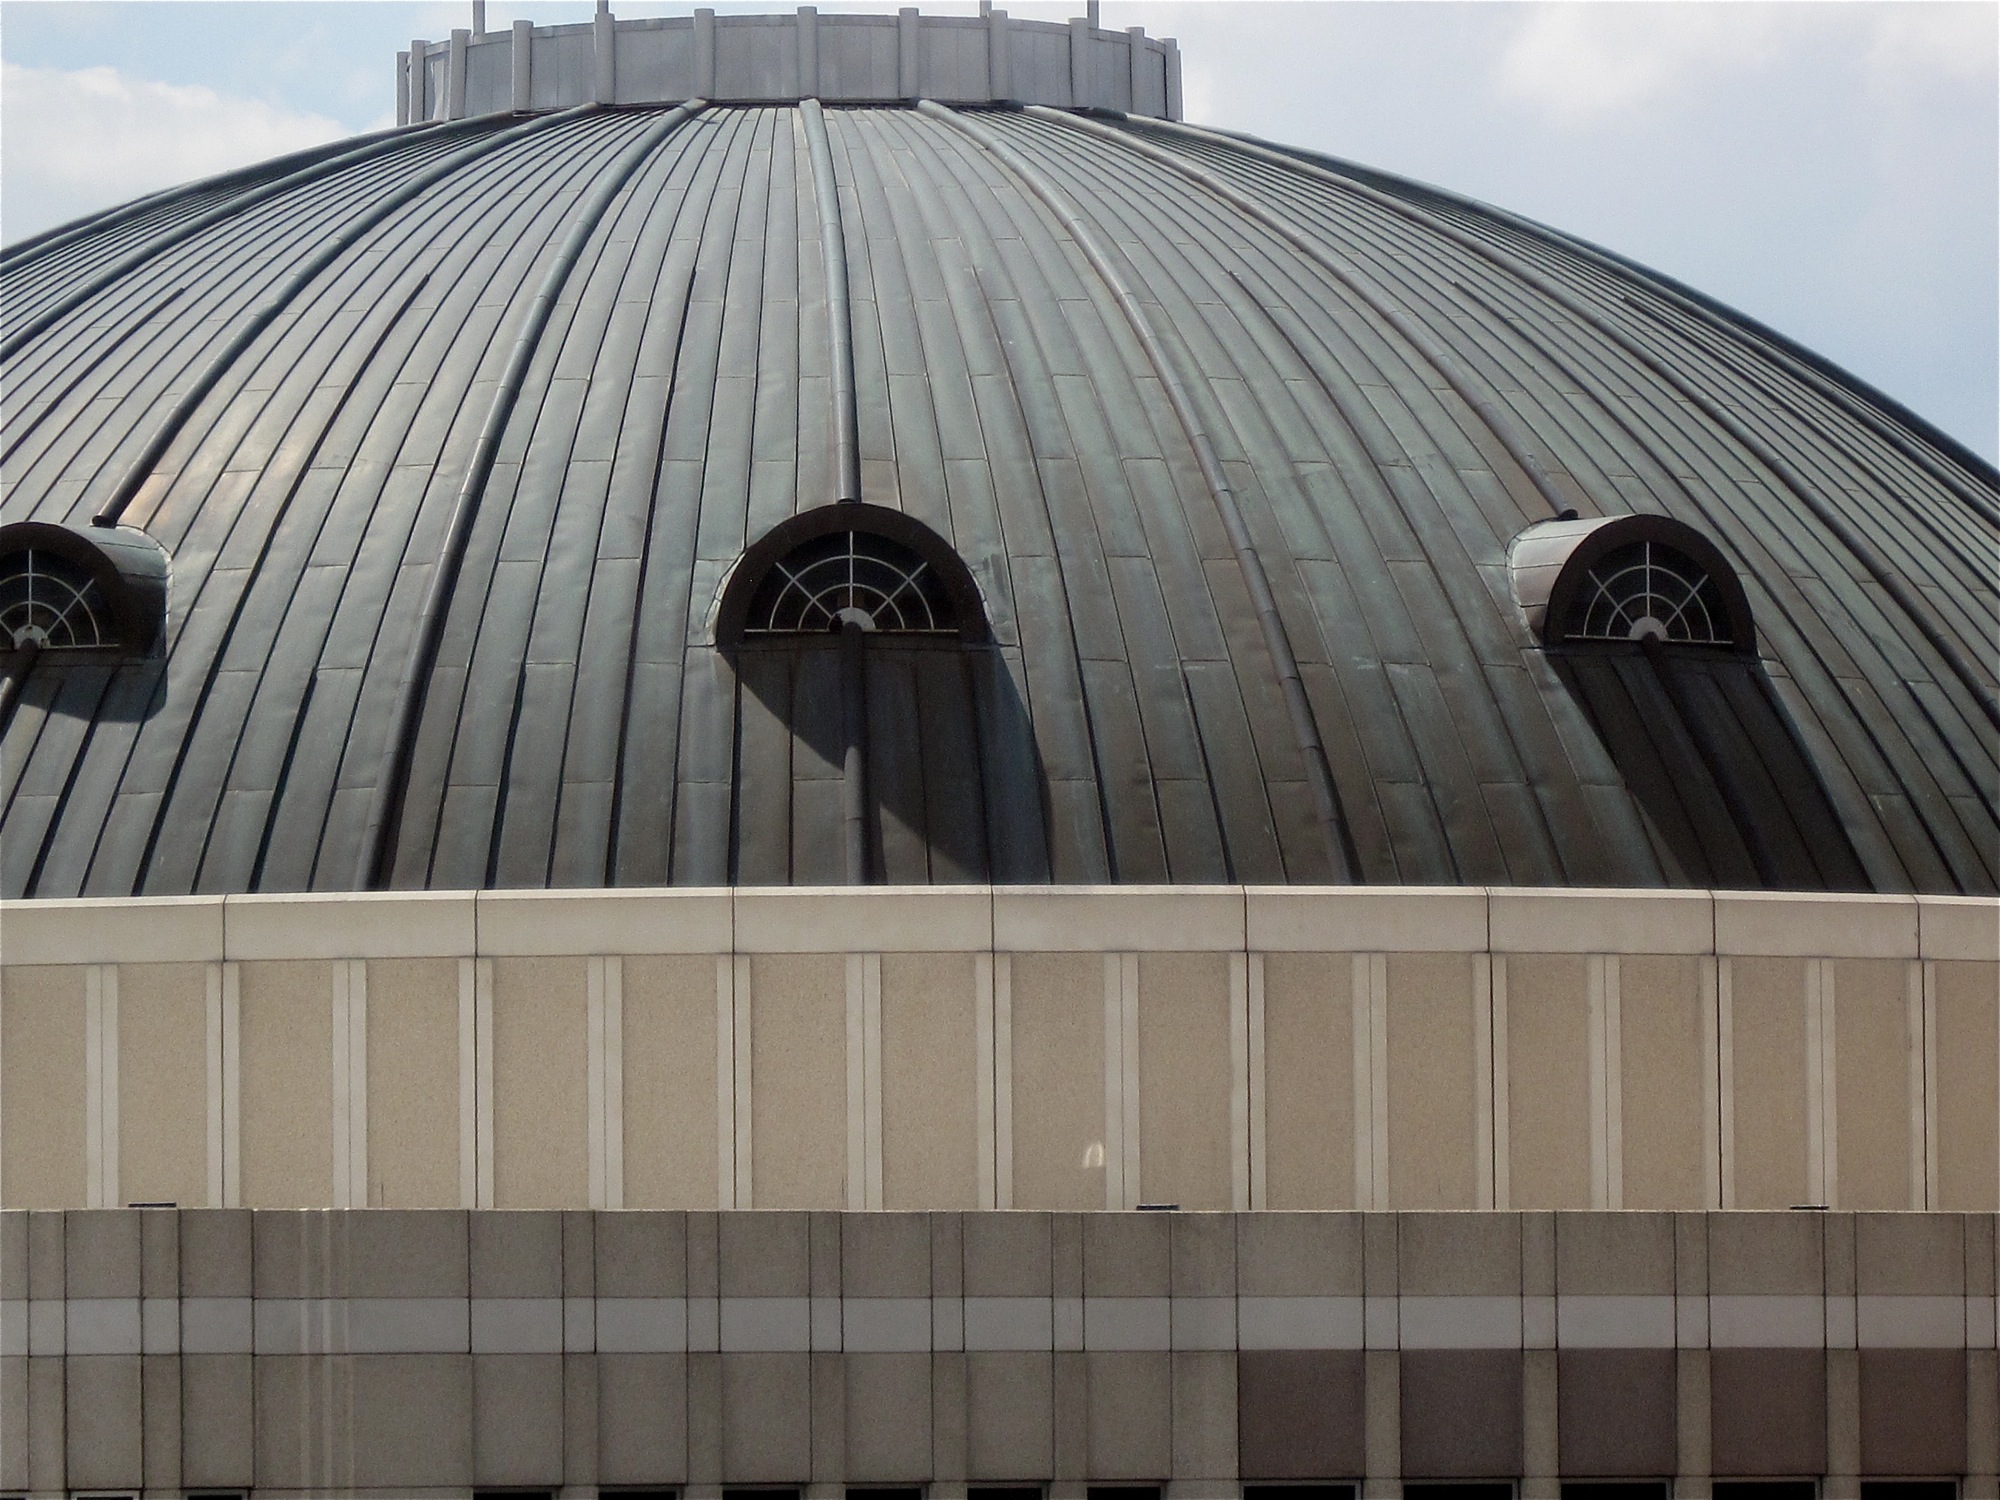
architecture, roof, facade, dome, florida, orlando, daylighting, man made object, outdoor structure